G.E.M.

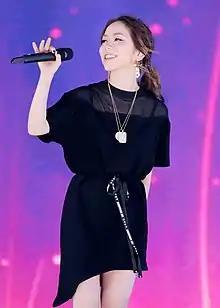
G.E.M. in 2018

In October 2008, G.E.M. released her debut self-titled EP "G.E.M." which included two Mandarin songs and three Cantonese songs. She won a series of awards for the album, and was dubbed the "Girl with Giant Lungs" and "Young Diva with Giant Lungs" for her vocal range. In May 2009, G.E.M. travelled to Los Angeles to record her first studio album, "18...", which was released in October 2009. In November 2009, she held her first concert G.E.M. 18 Live 2009 at Hong Kong International Trade and Exhibition Centre, and the concert featured special guests including Jan Lamb and Justin Lo. In the same year, she also held a concert in Toronto. In 2010, G.E.M. went to Taiwan to promote the album "18..." and then returned to Los Angeles to record her next studio album, "MySecret", which was released in October 2010.